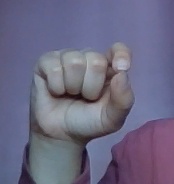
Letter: fa